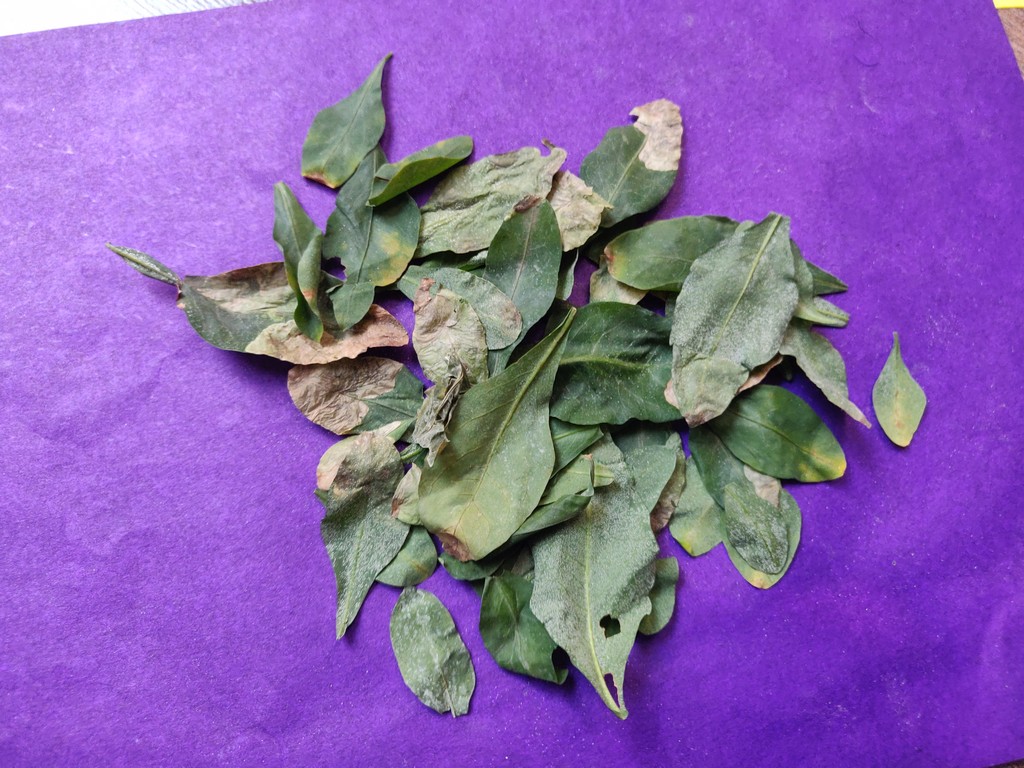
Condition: Unhealthy
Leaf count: multiple
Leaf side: unknown